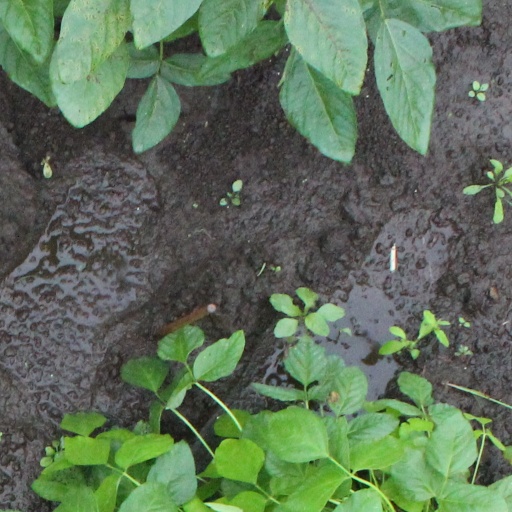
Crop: soybean